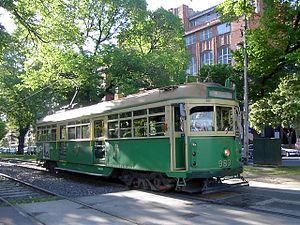
Le tramway fut introduit à Melbourne, Australie, en 1885, et cette ville en possède aujourd'hui le plus vaste réseau au monde, depuis que Saint-Pétersbourg a démonté massivement ses lignes de tramways dans les années 2000. Le réseau se compose de 245 km de voies, de 500 tramways, 24 lignes, et 1 813 arrêts. Les tramways sont alimentés en tension continue 600 V, délivrée par une caténaire, et circulent sur une voie à écartement standard. Le réseau est exploité actuellement par la société privée Yarra Trams sous contrat avec le gouvernement du Victoria, qui en est le propriétaire. Les tramways de Melbourne contribuent dans une large mesure au caractère distinctif de la ville, et ils sont très aimés par ses habitants.